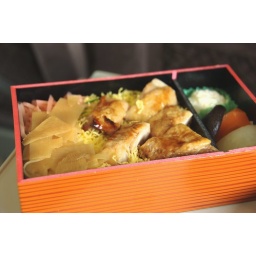
arguably the most japanese activity of our trip: bento lunch on the shinkansen near the base of mount fuji